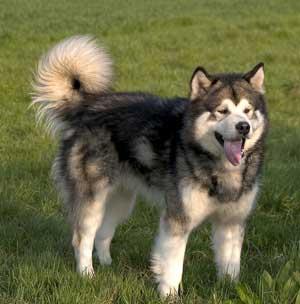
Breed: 1324-n000004-malamute